2010 Denver Broncos season

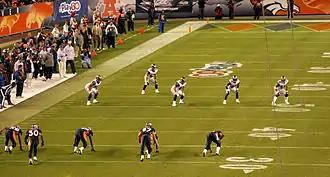
The Broncos attempt an onside kick

Following their Monday Night debacle in San Diego and subsequent videotaping scandal, the Broncos returned home for an interconference match against the St. Louis Rams. In the first quarter, the Broncos jumped out to a 10–0 lead, with a 4-yard touchdown run from running back Knowshon Moreno, followed by a 49-yard field goal by placekicker Matt Prater. The Rams responded, with quarterback Sam Bradford throwing a 36-yard touchdown pass to tight end Michael Hoomanawanui. In the second quarter, The Broncos took a 13–7 lead, with a 40-yard field goal by Prater. However, the Rams reeled off 26 points, starting off with a pair of touchdown passes from Bradford to tight end Billy Bajema—2 and 26 yards—the latter with a missed extra point, followed by a pair of field goals from placekicker Josh Brown—28 and 37 yards—before halftime. In the third quarter, the Rams continued their offensive onslaught, with a 1-yard touchdown run from running back Kenneth Darby, giving St. Louis a 33–13 lead. In the fourth quarter, the Broncos snapped the Rams' streak of 26 unanswered points, with quarterback Kyle Orton throwing a 41-yard touchdown pass to wide receiver Brandon Lloyd, but the Rams responded with a 26-yard field goal from Brown. Trailing 36–20 with four minutes remaining, the Broncos tried to rally, with Orton throwing two touchdown passes—a 16-yarder to wide receiver Eddie Royal (with a failed two-point conversion attempt), followed by a 5-yarder to Lloyd, but the Broncos' rally attempt was cut short by the Rams' defense.